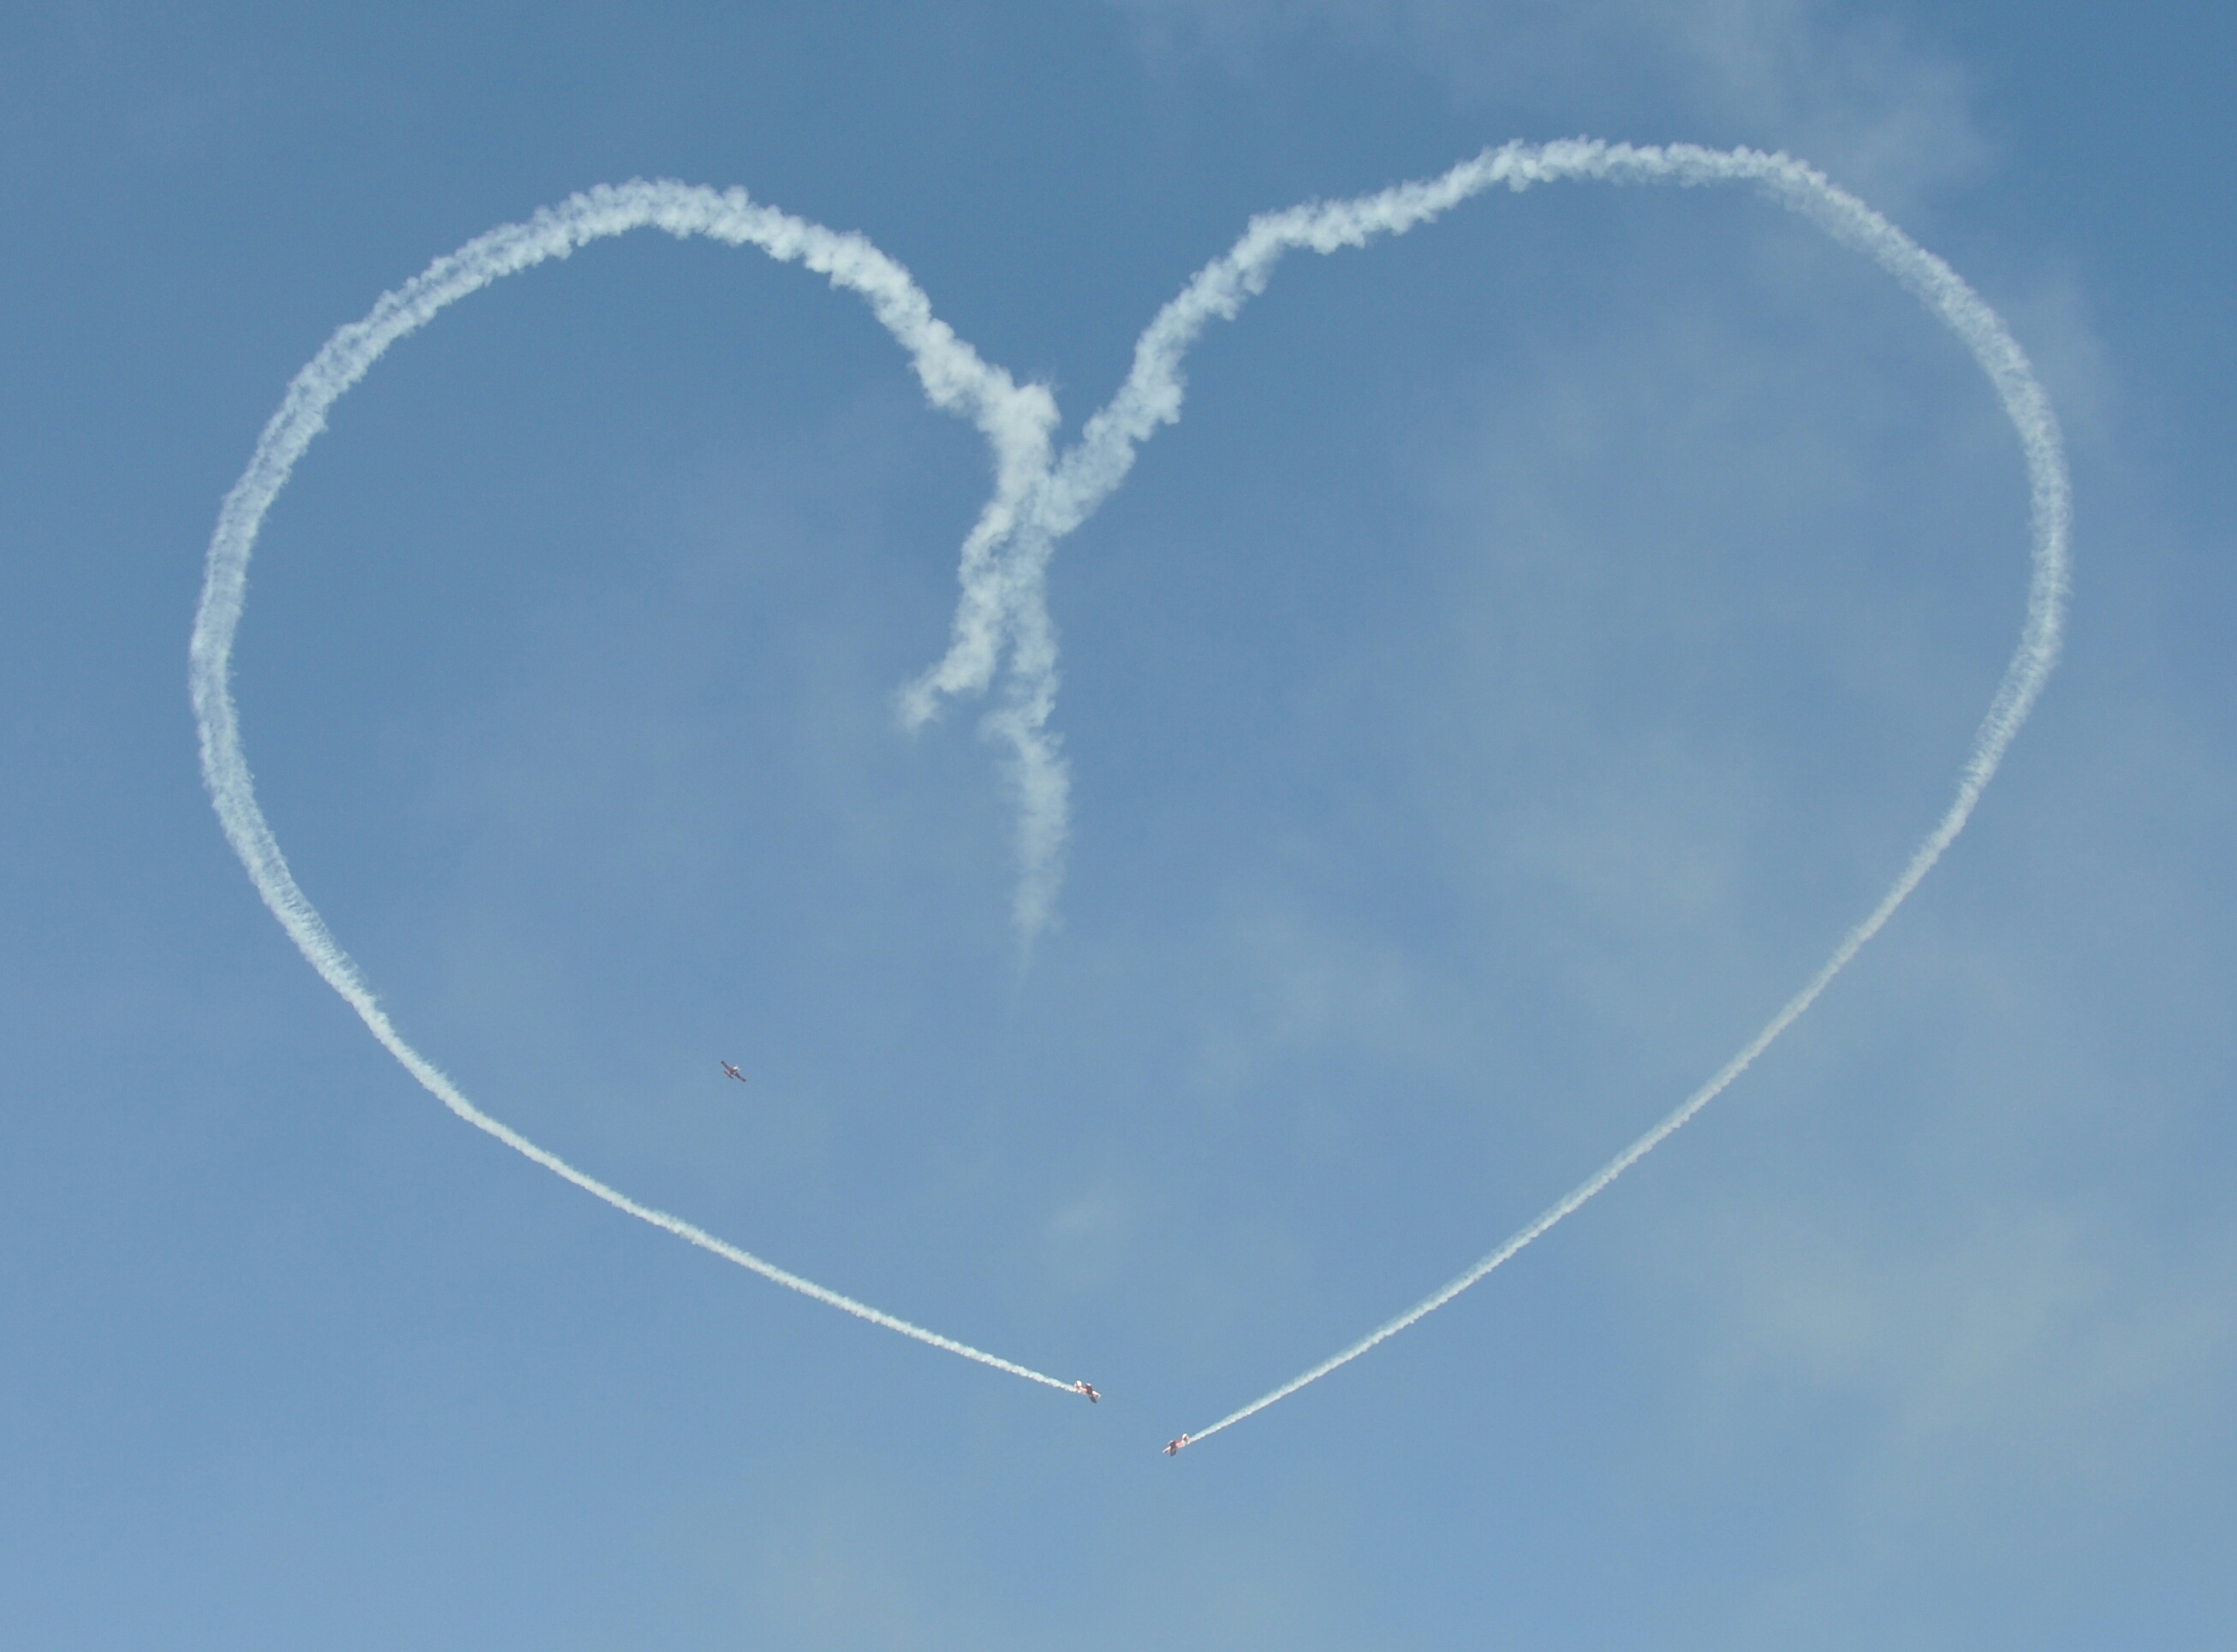
wing, cloud, sky, wind, love, heart, line, toy, the plane, atmosphere of earth